Maneuverable reentry vehicle

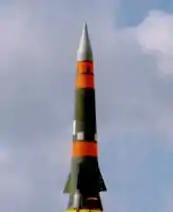
Pershing II upper stage containing MARV with terminal active radar guidance

The maneuverable reentry vehicle (abbreviated MARV or MaRV) is a type of warhead for ballistic missiles that is capable of maneuvering and changing its trajectory.